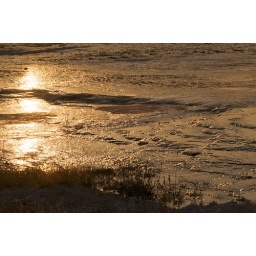
Day 4 - the sunrise gleamed off the thin coating of water as it trickled over the colorful mineral deposits.